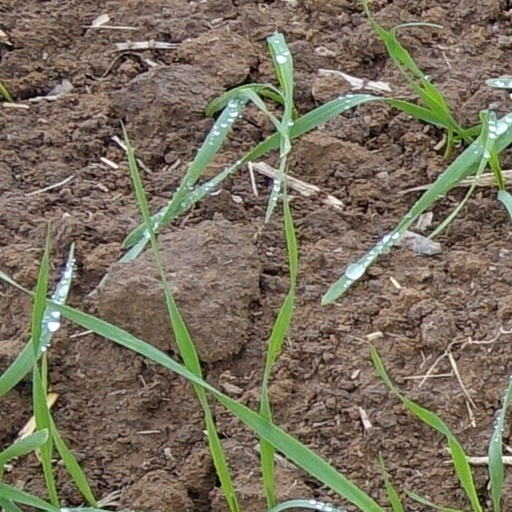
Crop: wheat